Brock McLean

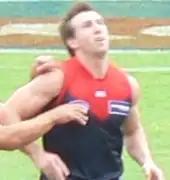
McLean playing for Melbourne in 2006

Brock "Chooka" McLean (born 11 March 1986) is an Australian rules footballer who played with the Melbourne Football Club and the Carlton Football Club in the Australian Football League (AFL).